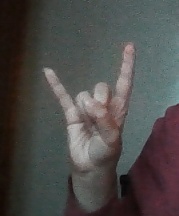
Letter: la